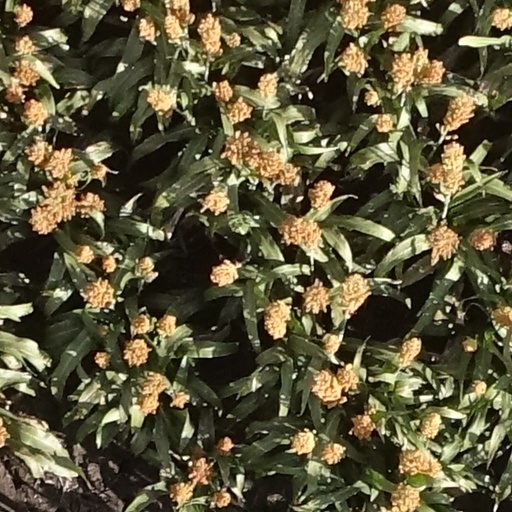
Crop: sorghum